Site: brandenburg
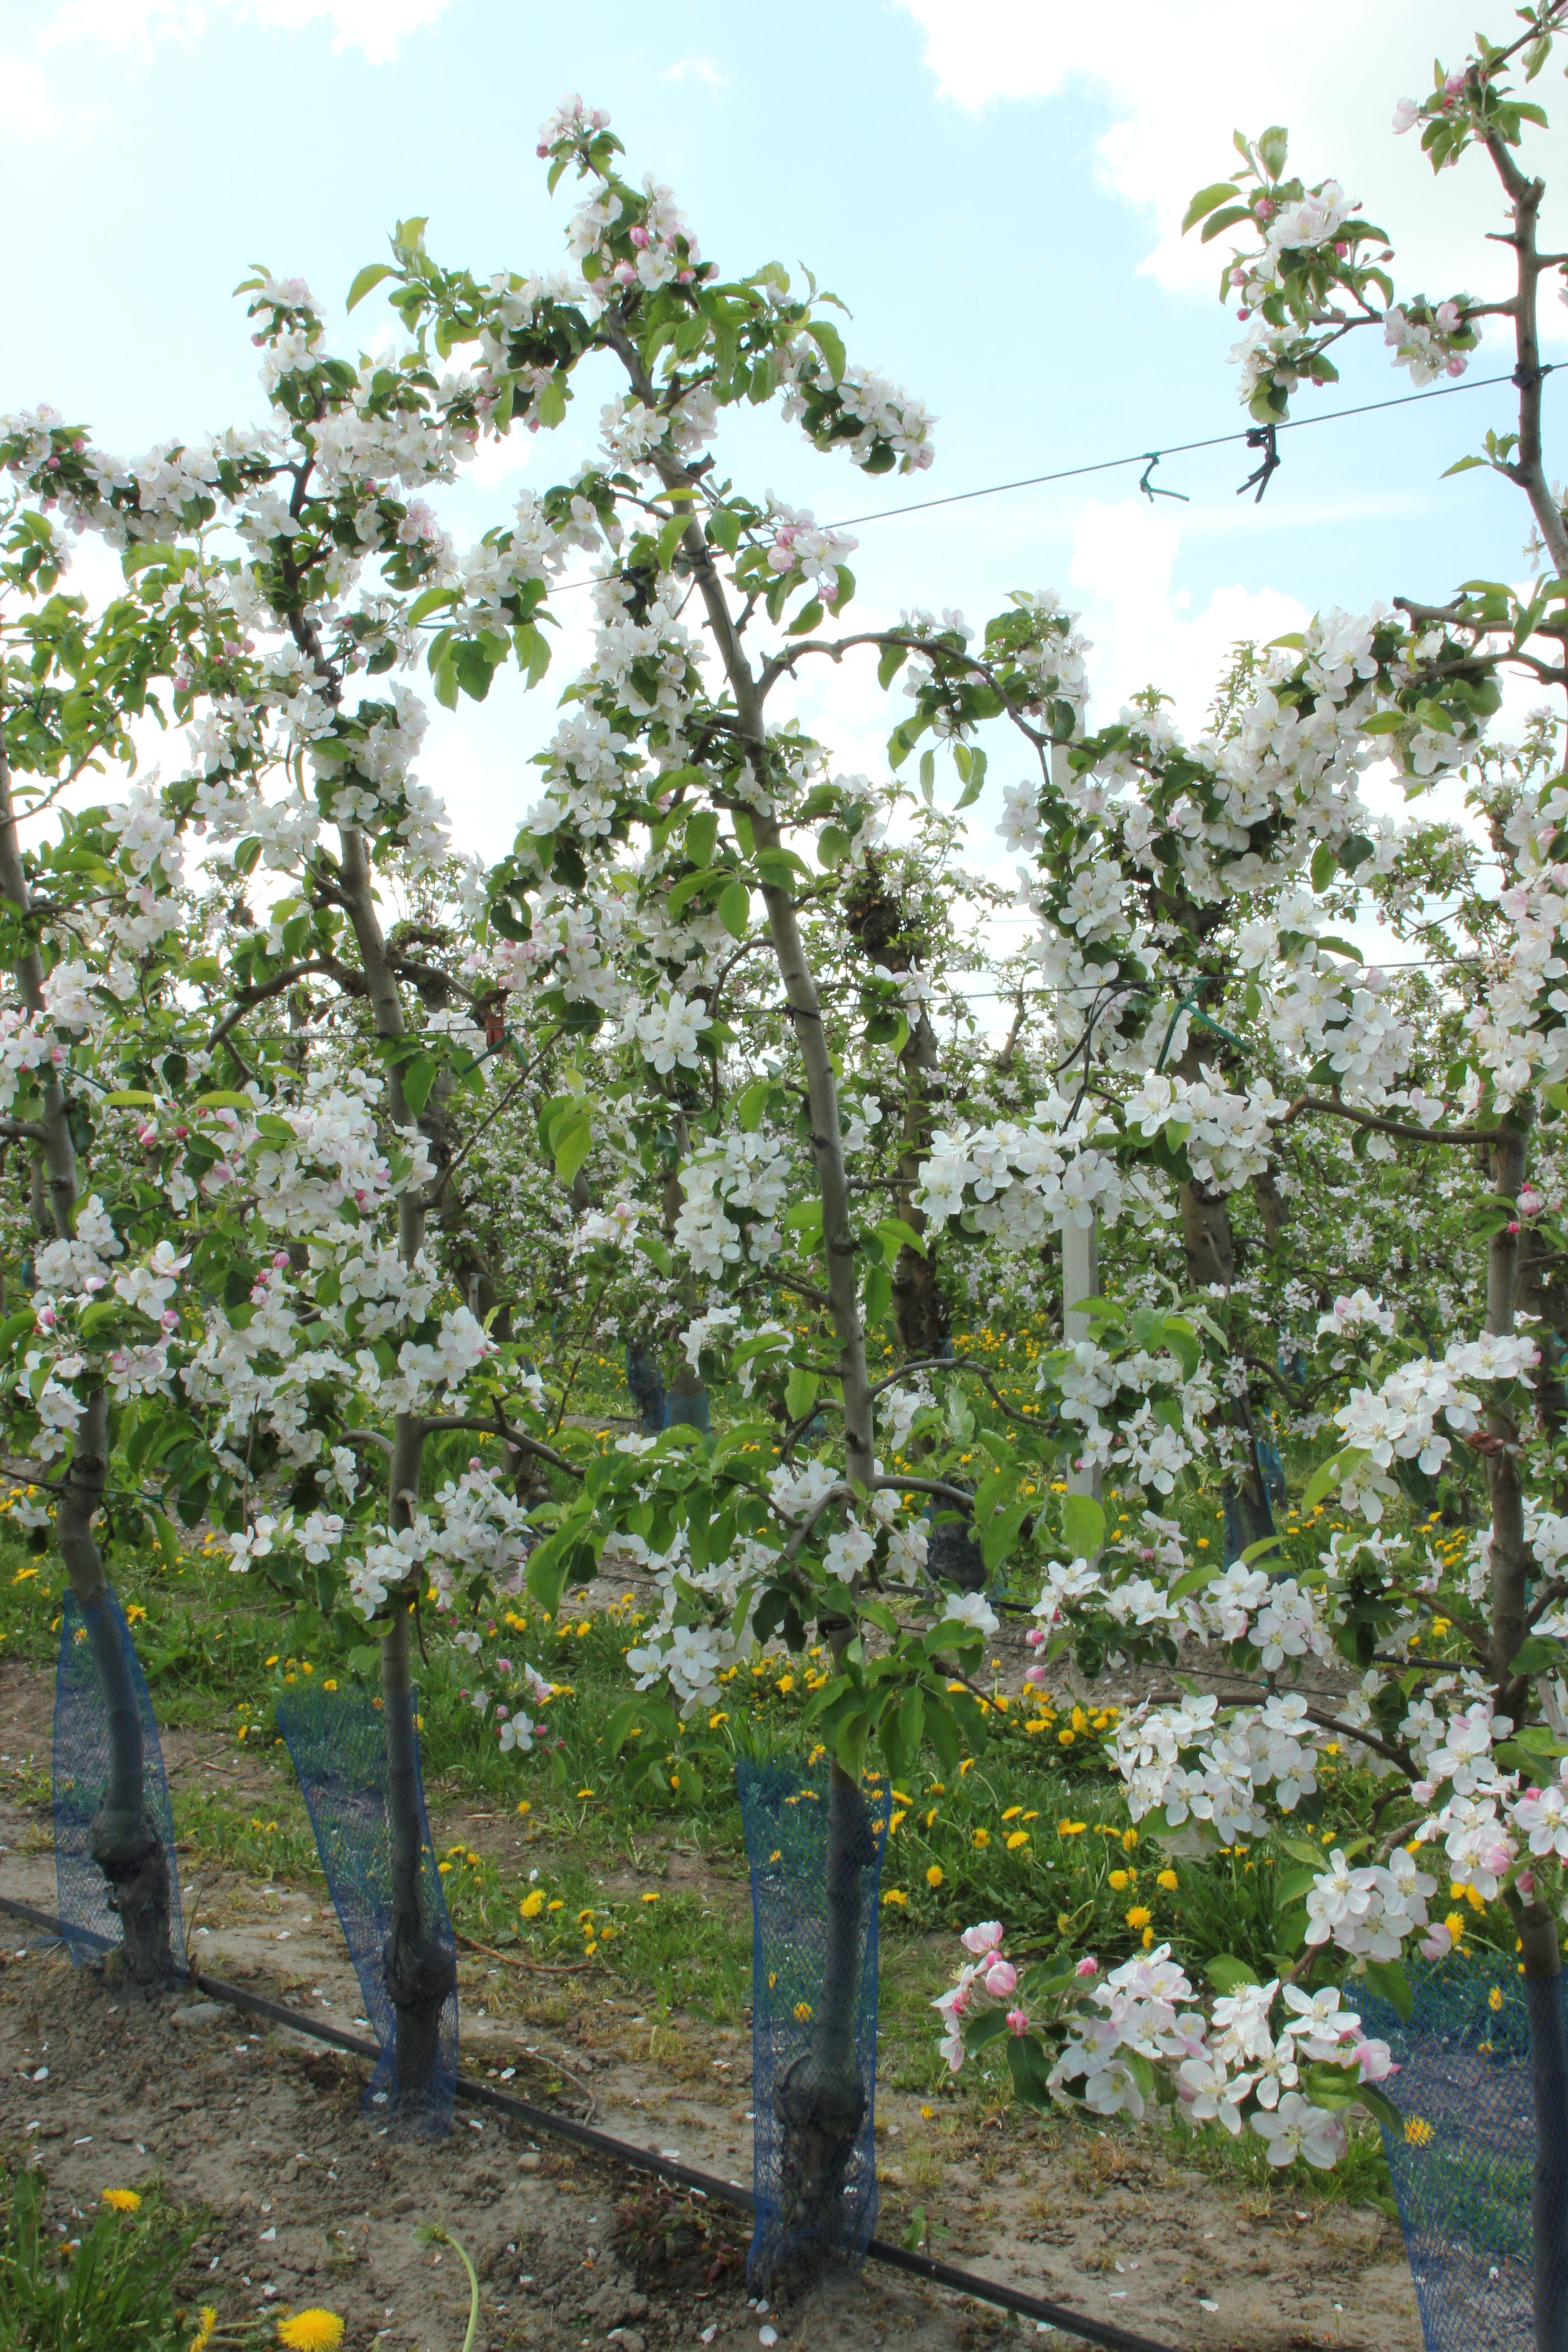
Growth stage (BBCH 65): Flowering